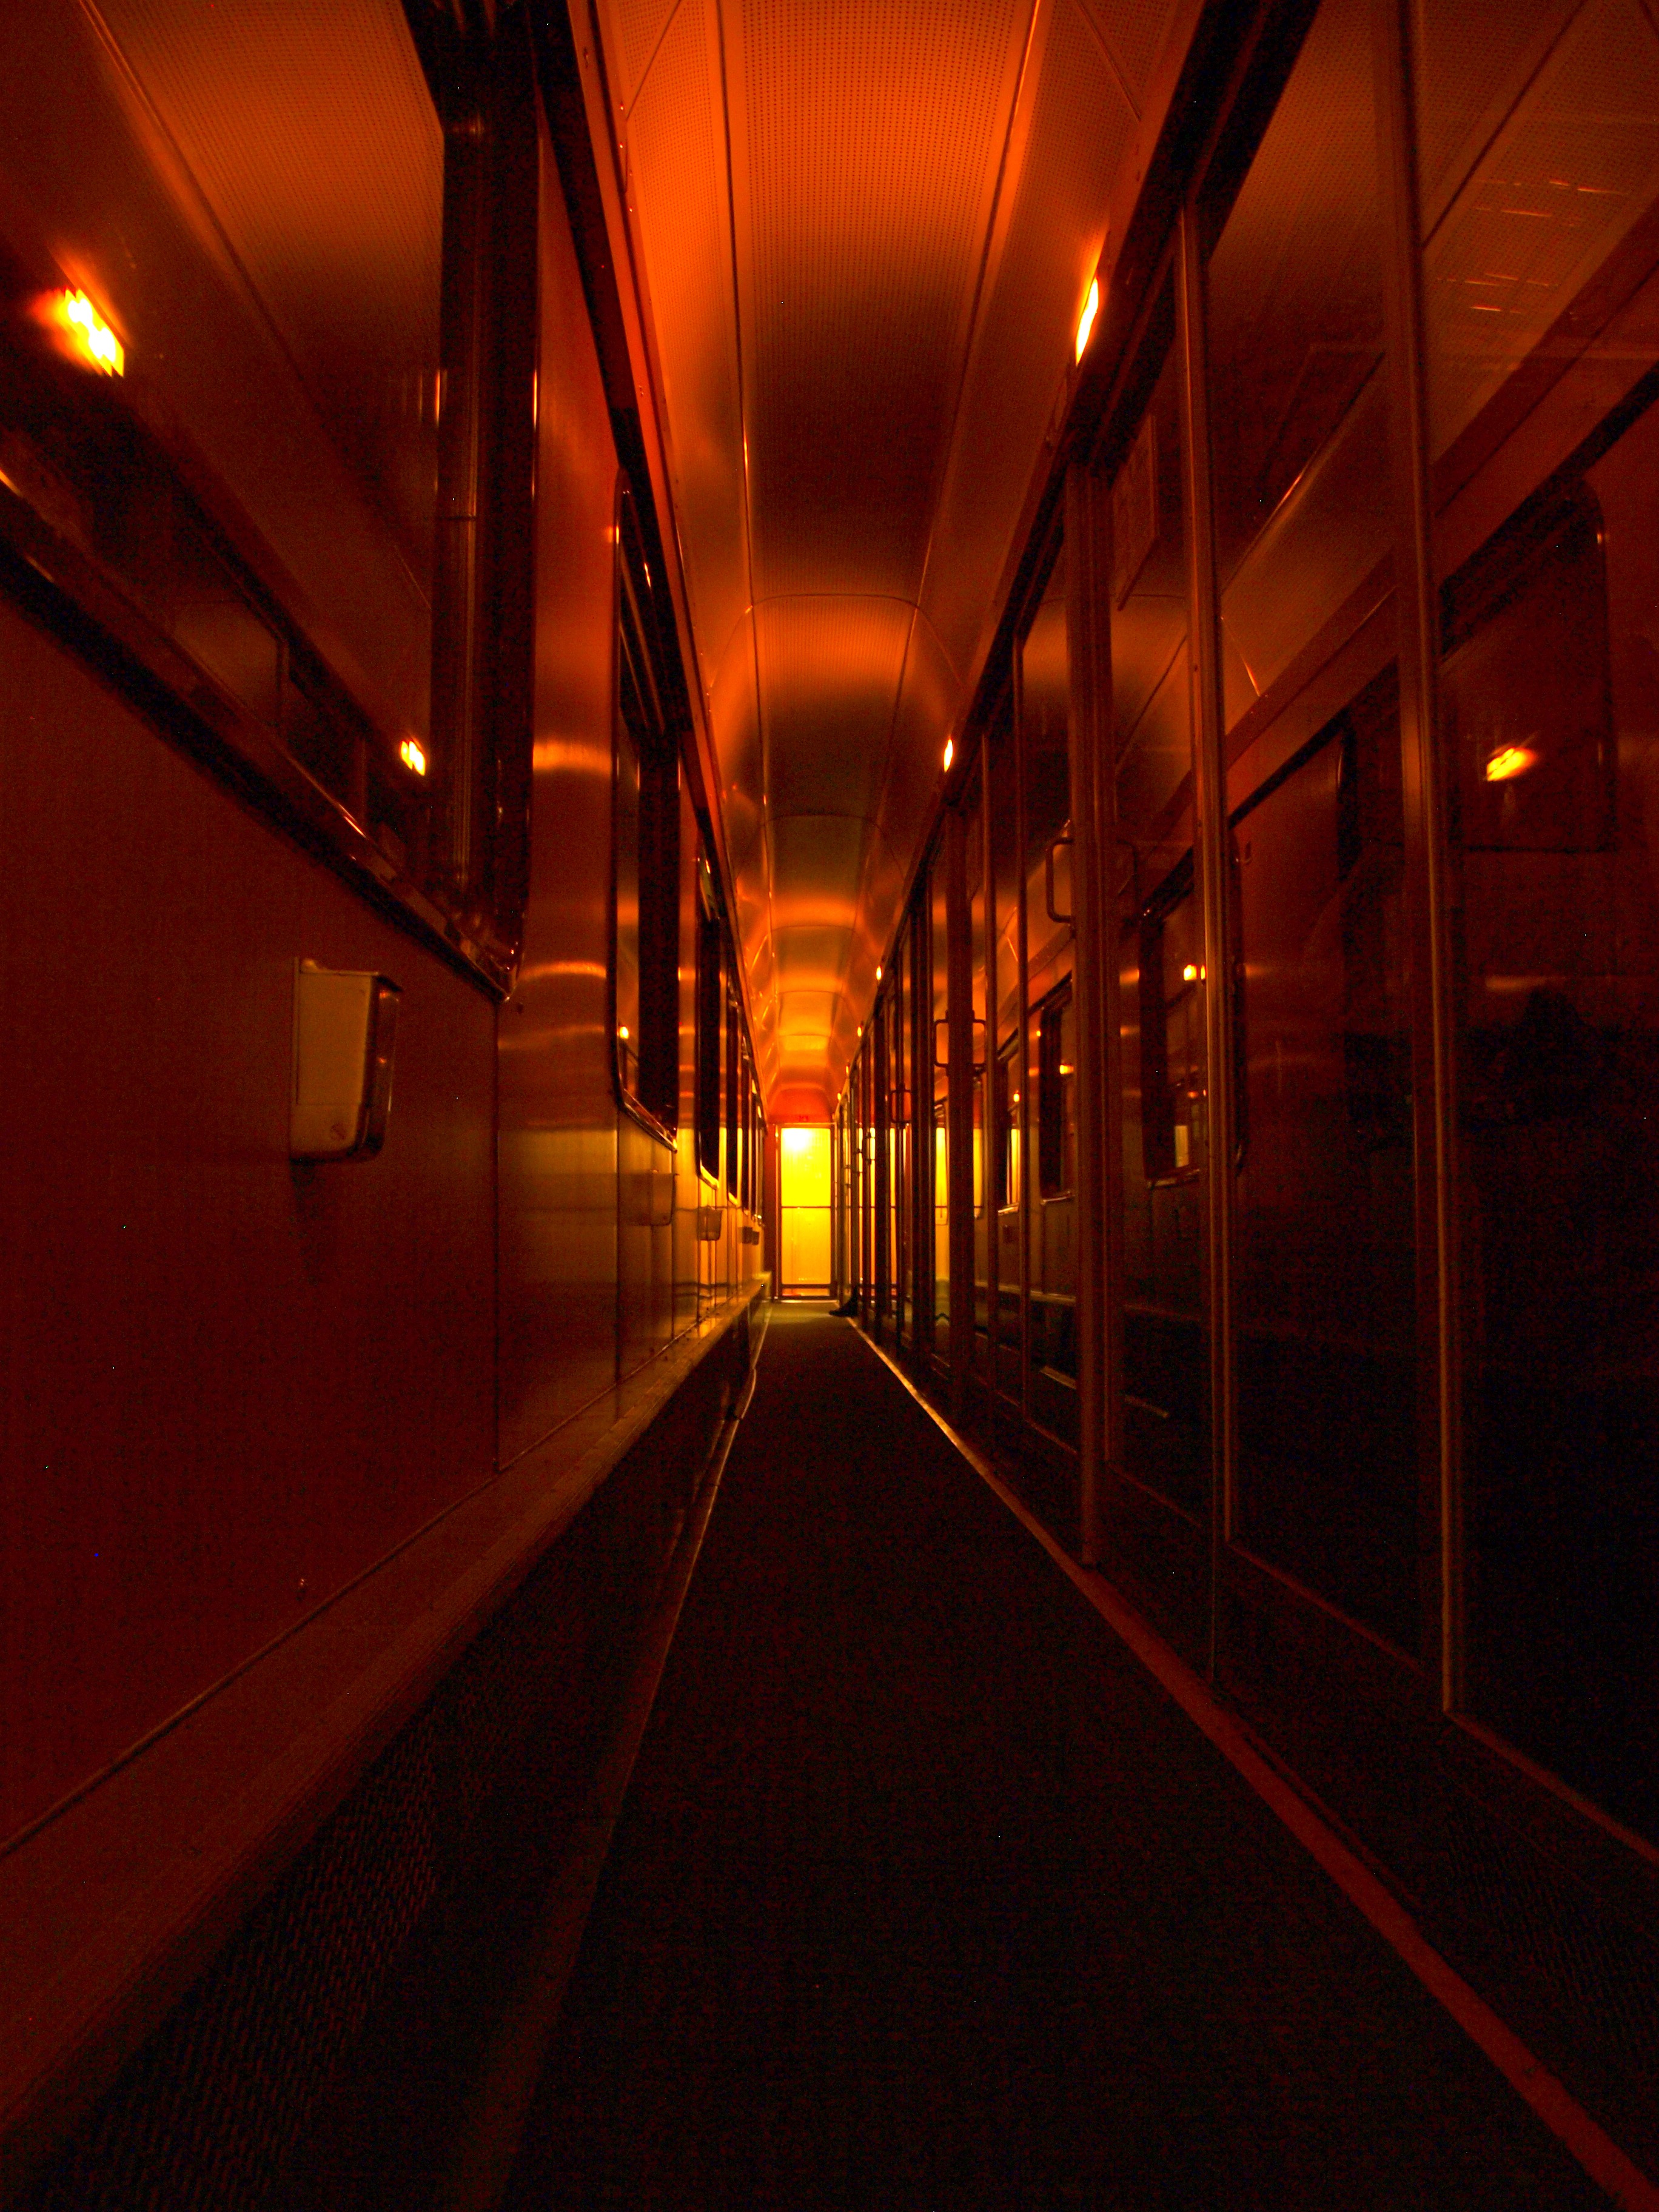
light, night, floor, perspective, travel, evening, darkness, rest, lighting, relaxing, night light, relaxation, infrastructure, still, quiet, shape, silent, pleasant, night train, steamed, sleeping car, dim light, badgworthy, floor sleeping car, travel at night, muted lighting